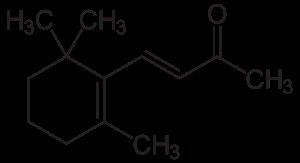
La négrette est un cépage noir français de cuve.